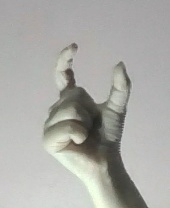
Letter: nun